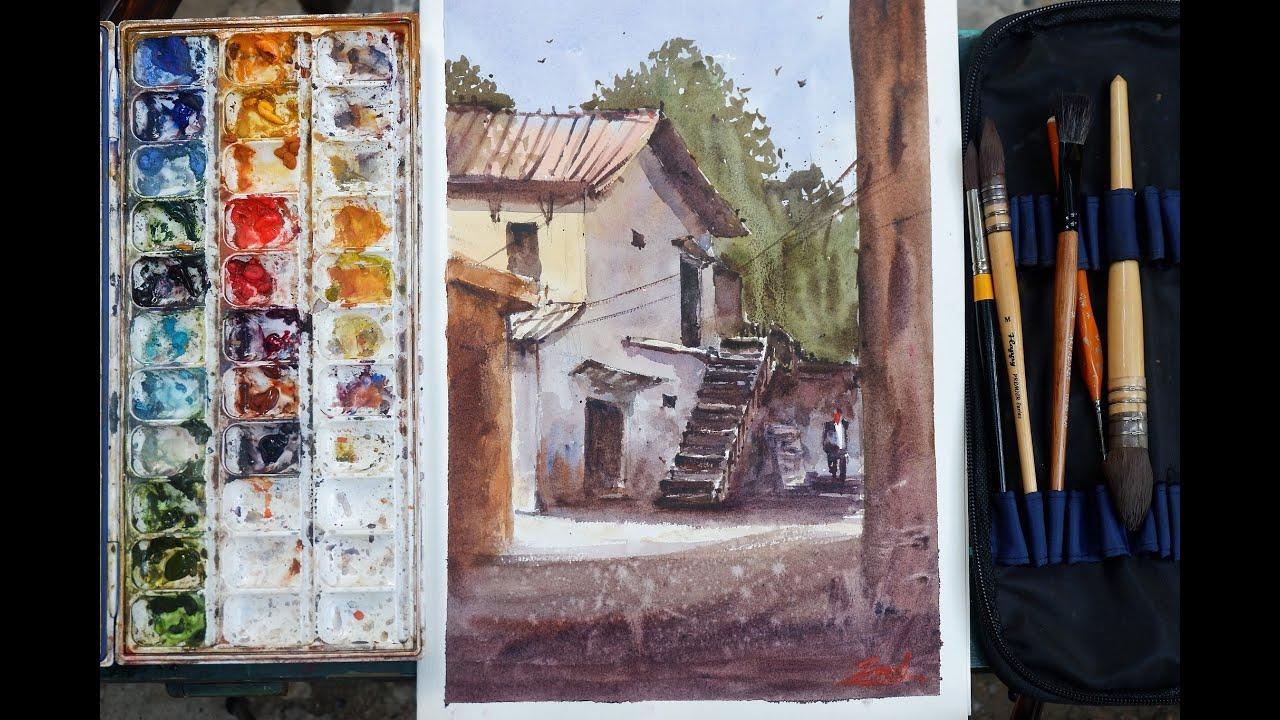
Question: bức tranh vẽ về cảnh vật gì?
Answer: một người đàn ông đang đi bộ men theo một căn nhà